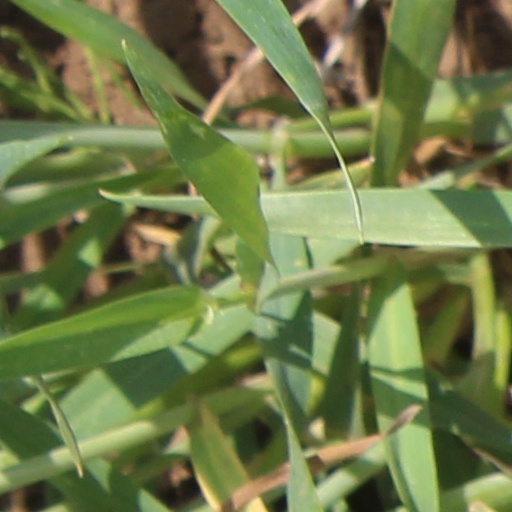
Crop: wheat